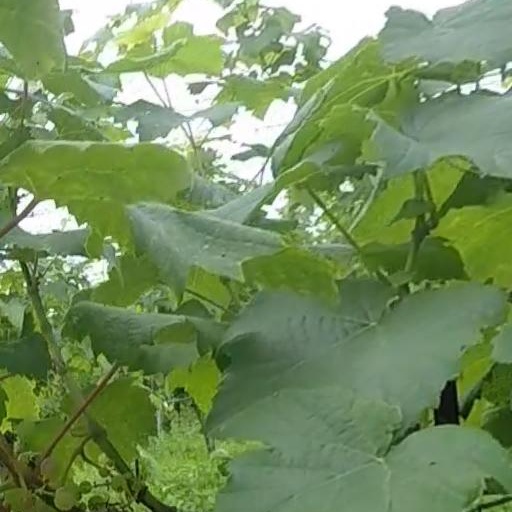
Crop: grape